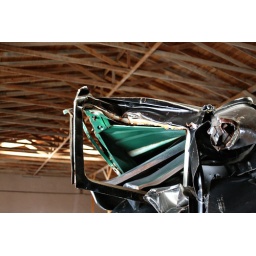
after seeing the boxes, we went to a different building which houses a large collection of work by john chamberlain.